Devana Chasma

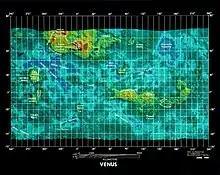
Venus Map with labels of regions

The lack of erosion and deformation processes record the history and development of Venus. Evidences from the images of the Beta Regio shows the history behind the region, the rise of the region is caused by an uplift of the mantle plume, which caused the formation of Theia Mons shield volcano. The Devana Chasma rift system were also constructed by the uplift, and became active due to the Theia Mons volcano. Furthermore, these evidences proposed several aspects concerning the development and history of the rift zone. Nowadays, the rift zone is still active but the rifting is much slower because of the relative cold mantle plume. In previous centuries, the mantle plumes were hotter and the rifting rate were faster, but the mantle got colder and that consistent with the current cold plate of Venus.